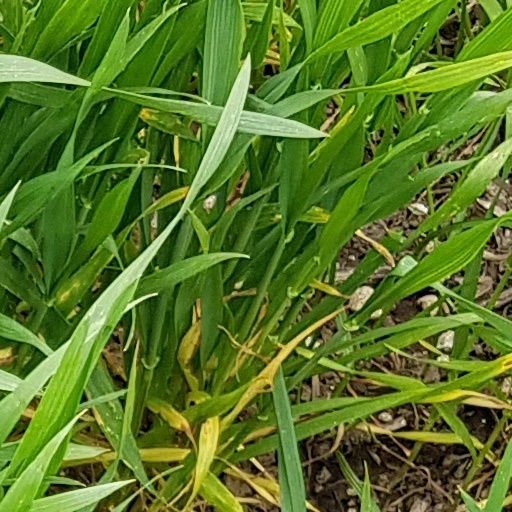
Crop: wheat